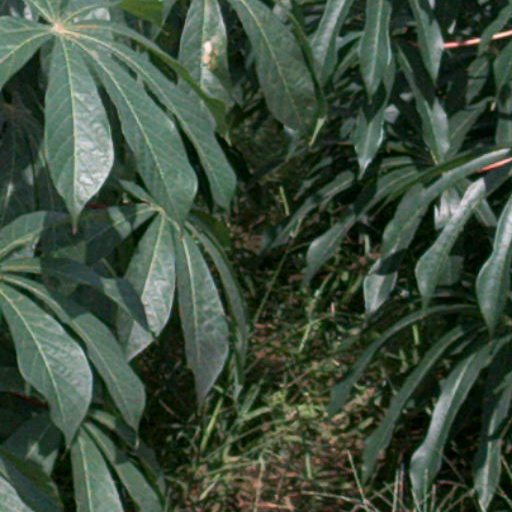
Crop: cassava